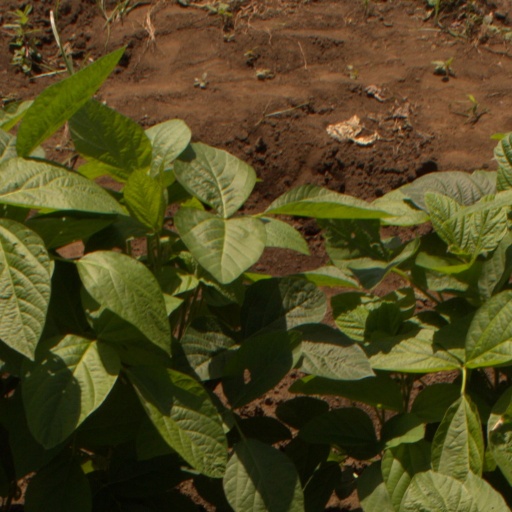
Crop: soybean